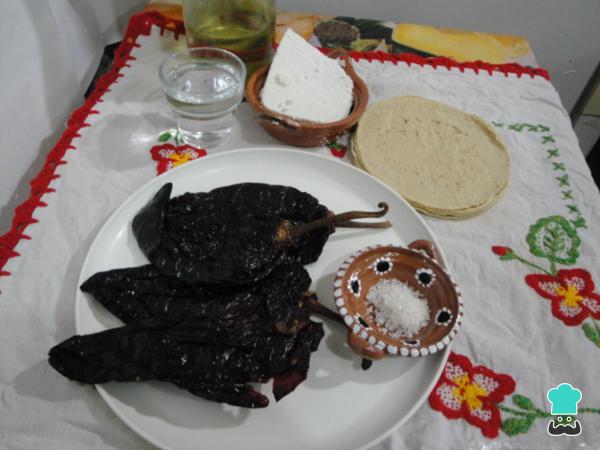
El primer paso es juntar todo lo necesario para preparar las enchiladas de baile.